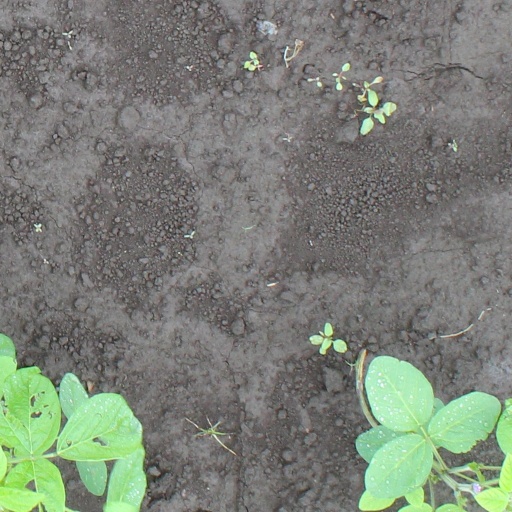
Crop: soybean